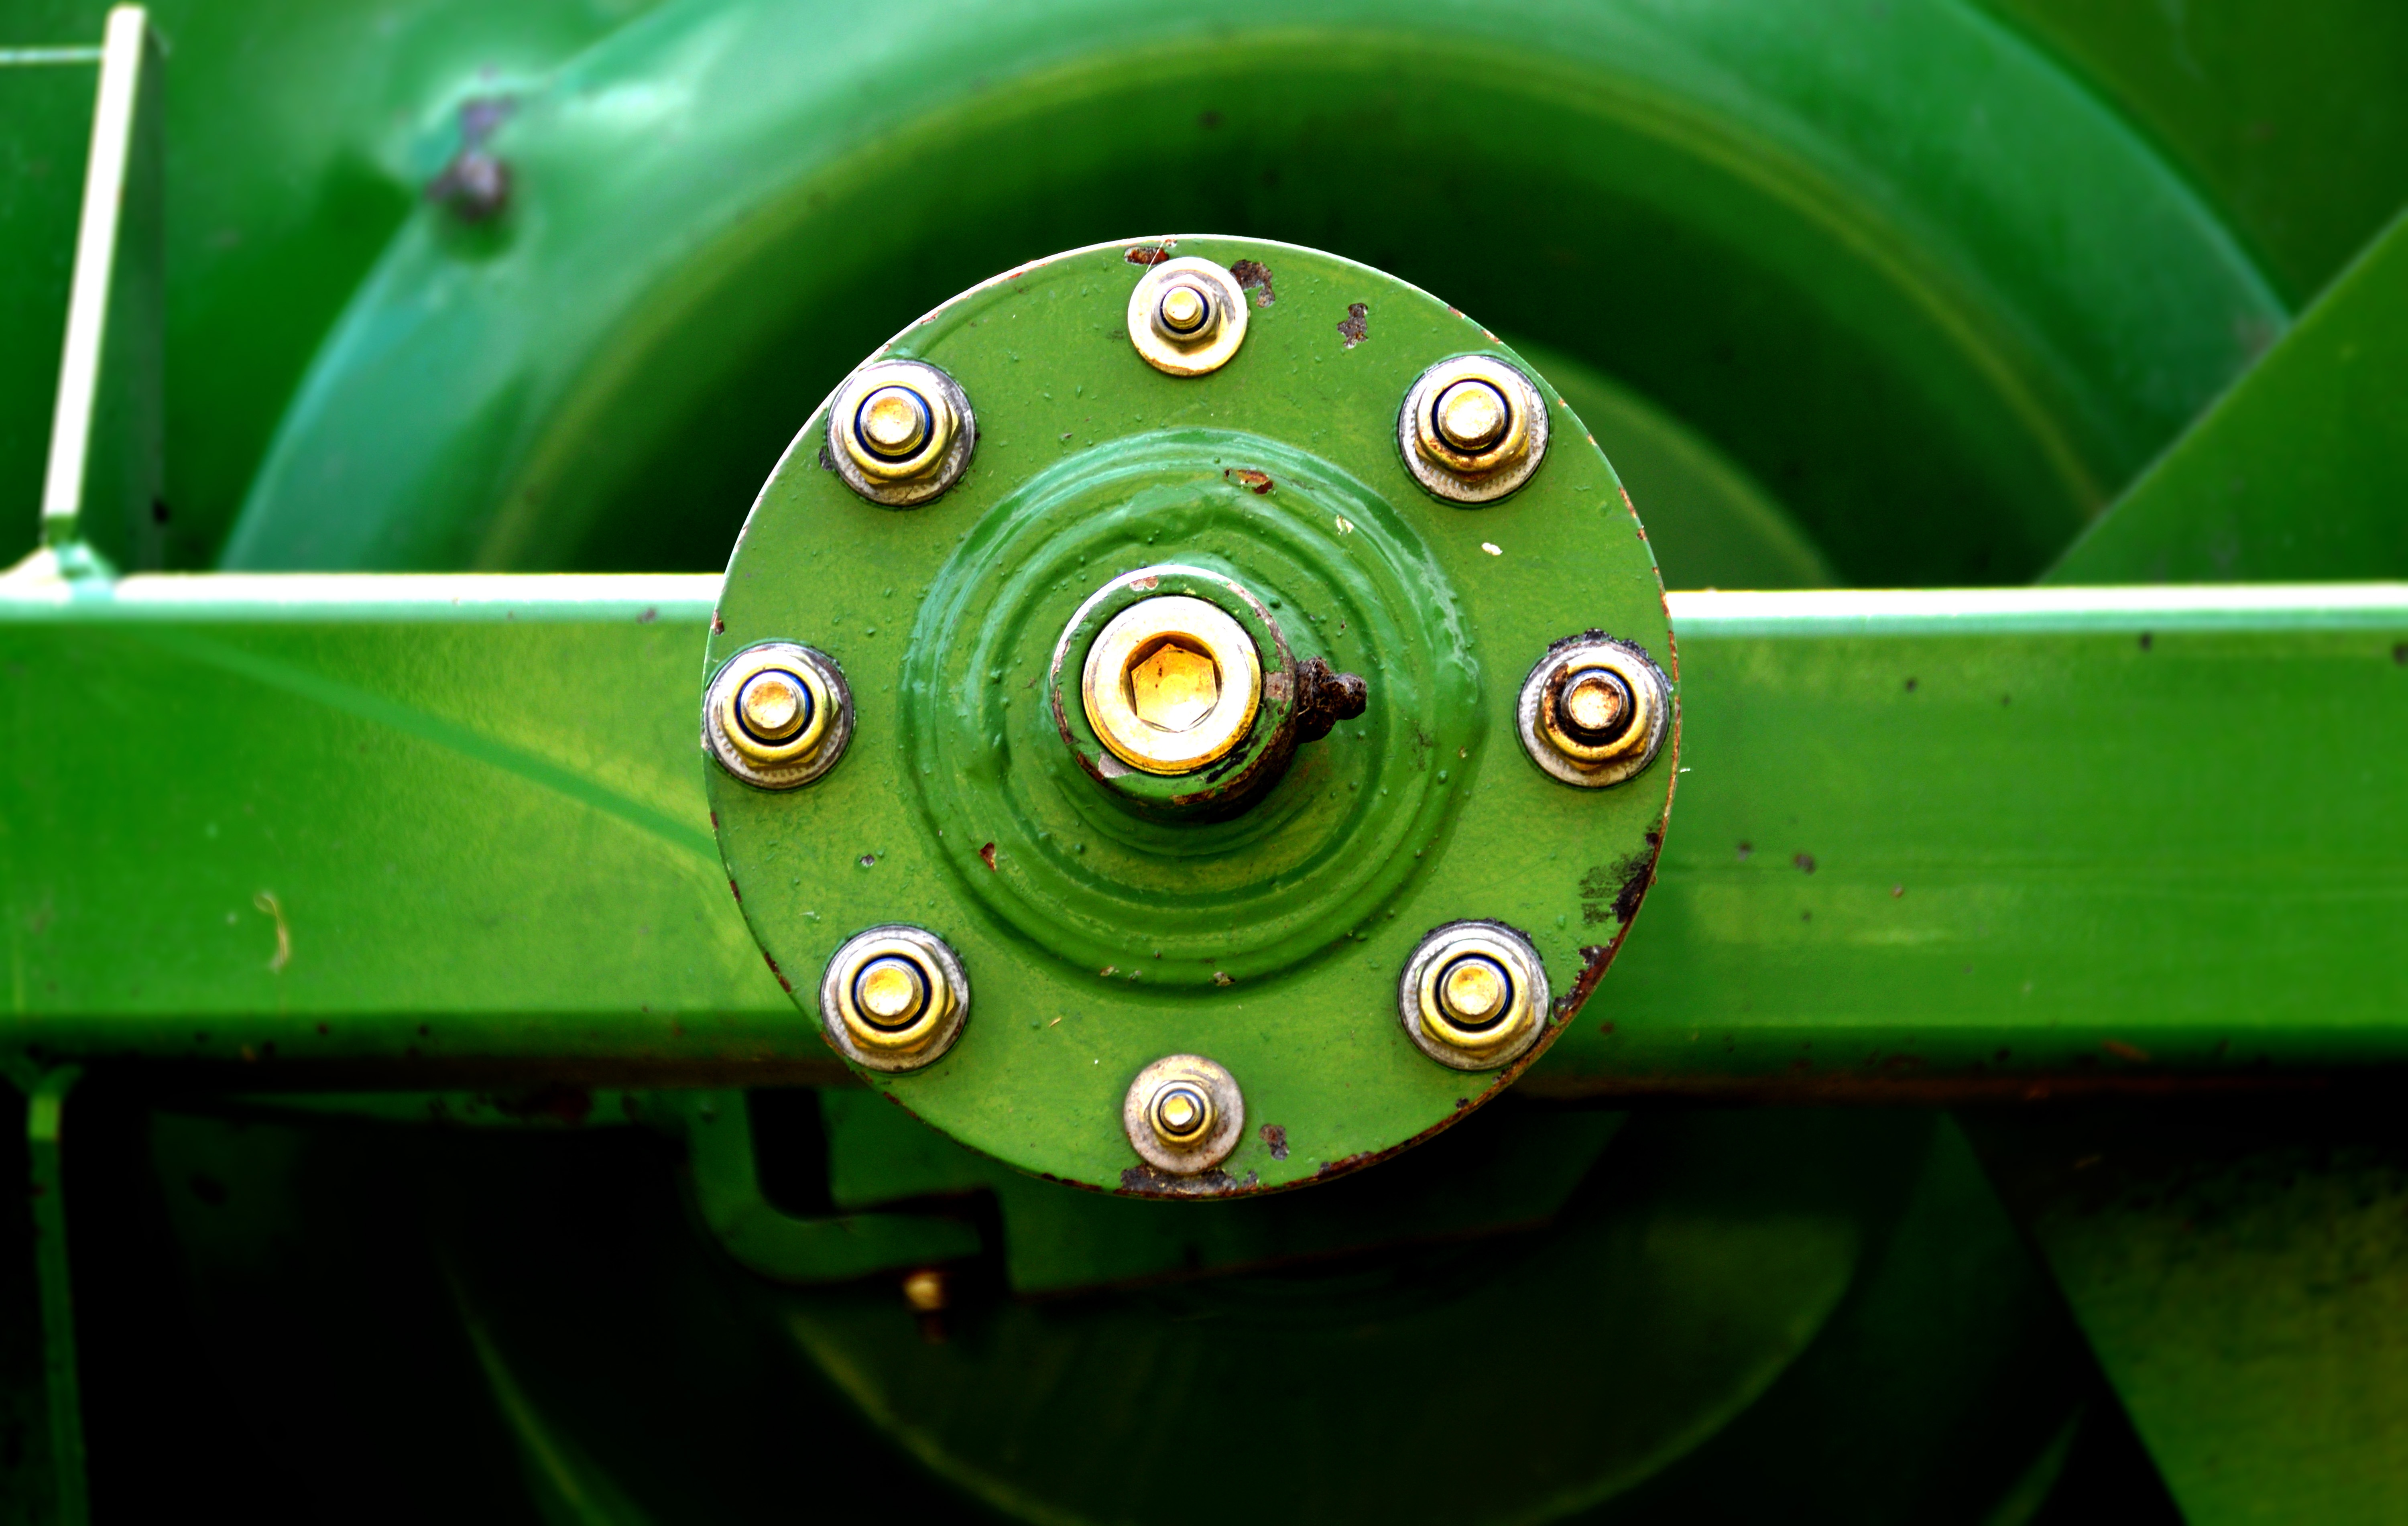
technology, wheel, green, metal, steering wheel, screw, mother, mount, connection, gland, macro photography, fixing, agricultural machine, metal construction, assembly technology, hexagon nut